Prime Minister of Russia

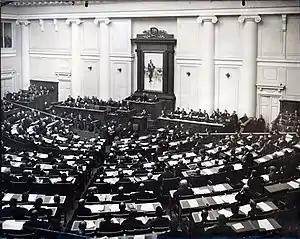
Prime Minister Vladimir Kokovtsov reading a government report in the State Duma. 5 December 1912

In general, the prime minister serves more of an administrative role, nominating members of the Cabinet and taking the lead in fully implementing domestic and foreign policy as formulated by the president. In accordance with the federal constitutional law "On the Government of the Russian Federation" the prime minister exercises the following duties: